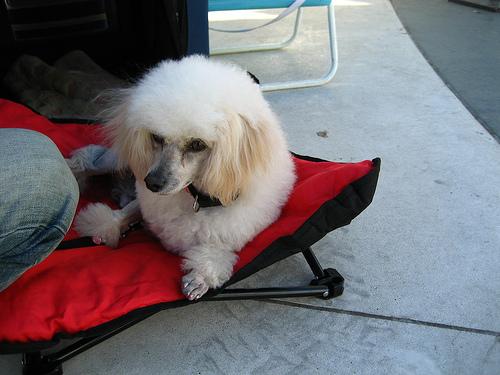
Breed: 2925-n000114-toy_poodle